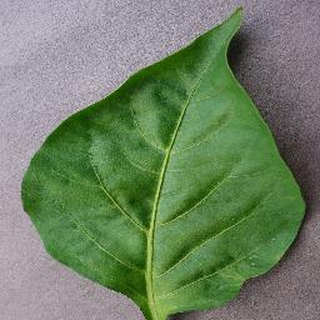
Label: healthy_bell_pepper